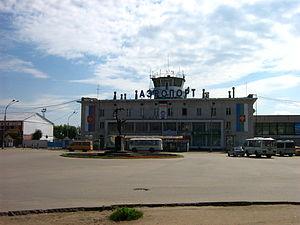
La République des Komis, République de Komi ou République komie est une république, sujet de la Fédération de Russie. Les Komis, peuple autochtone, constituent environ 25 % de la population. La république est bordée, à l'ouest, par l'oblast d'Arkhangelsk, au nord, par le district autonome de Nénétsie, à l'est, par les districts autonomes des Iamalo-Nénètses et des Khantys-Mansis et, au sud, par les oblasts de Kirov et de Sverdlovsk et le krai de Perm.